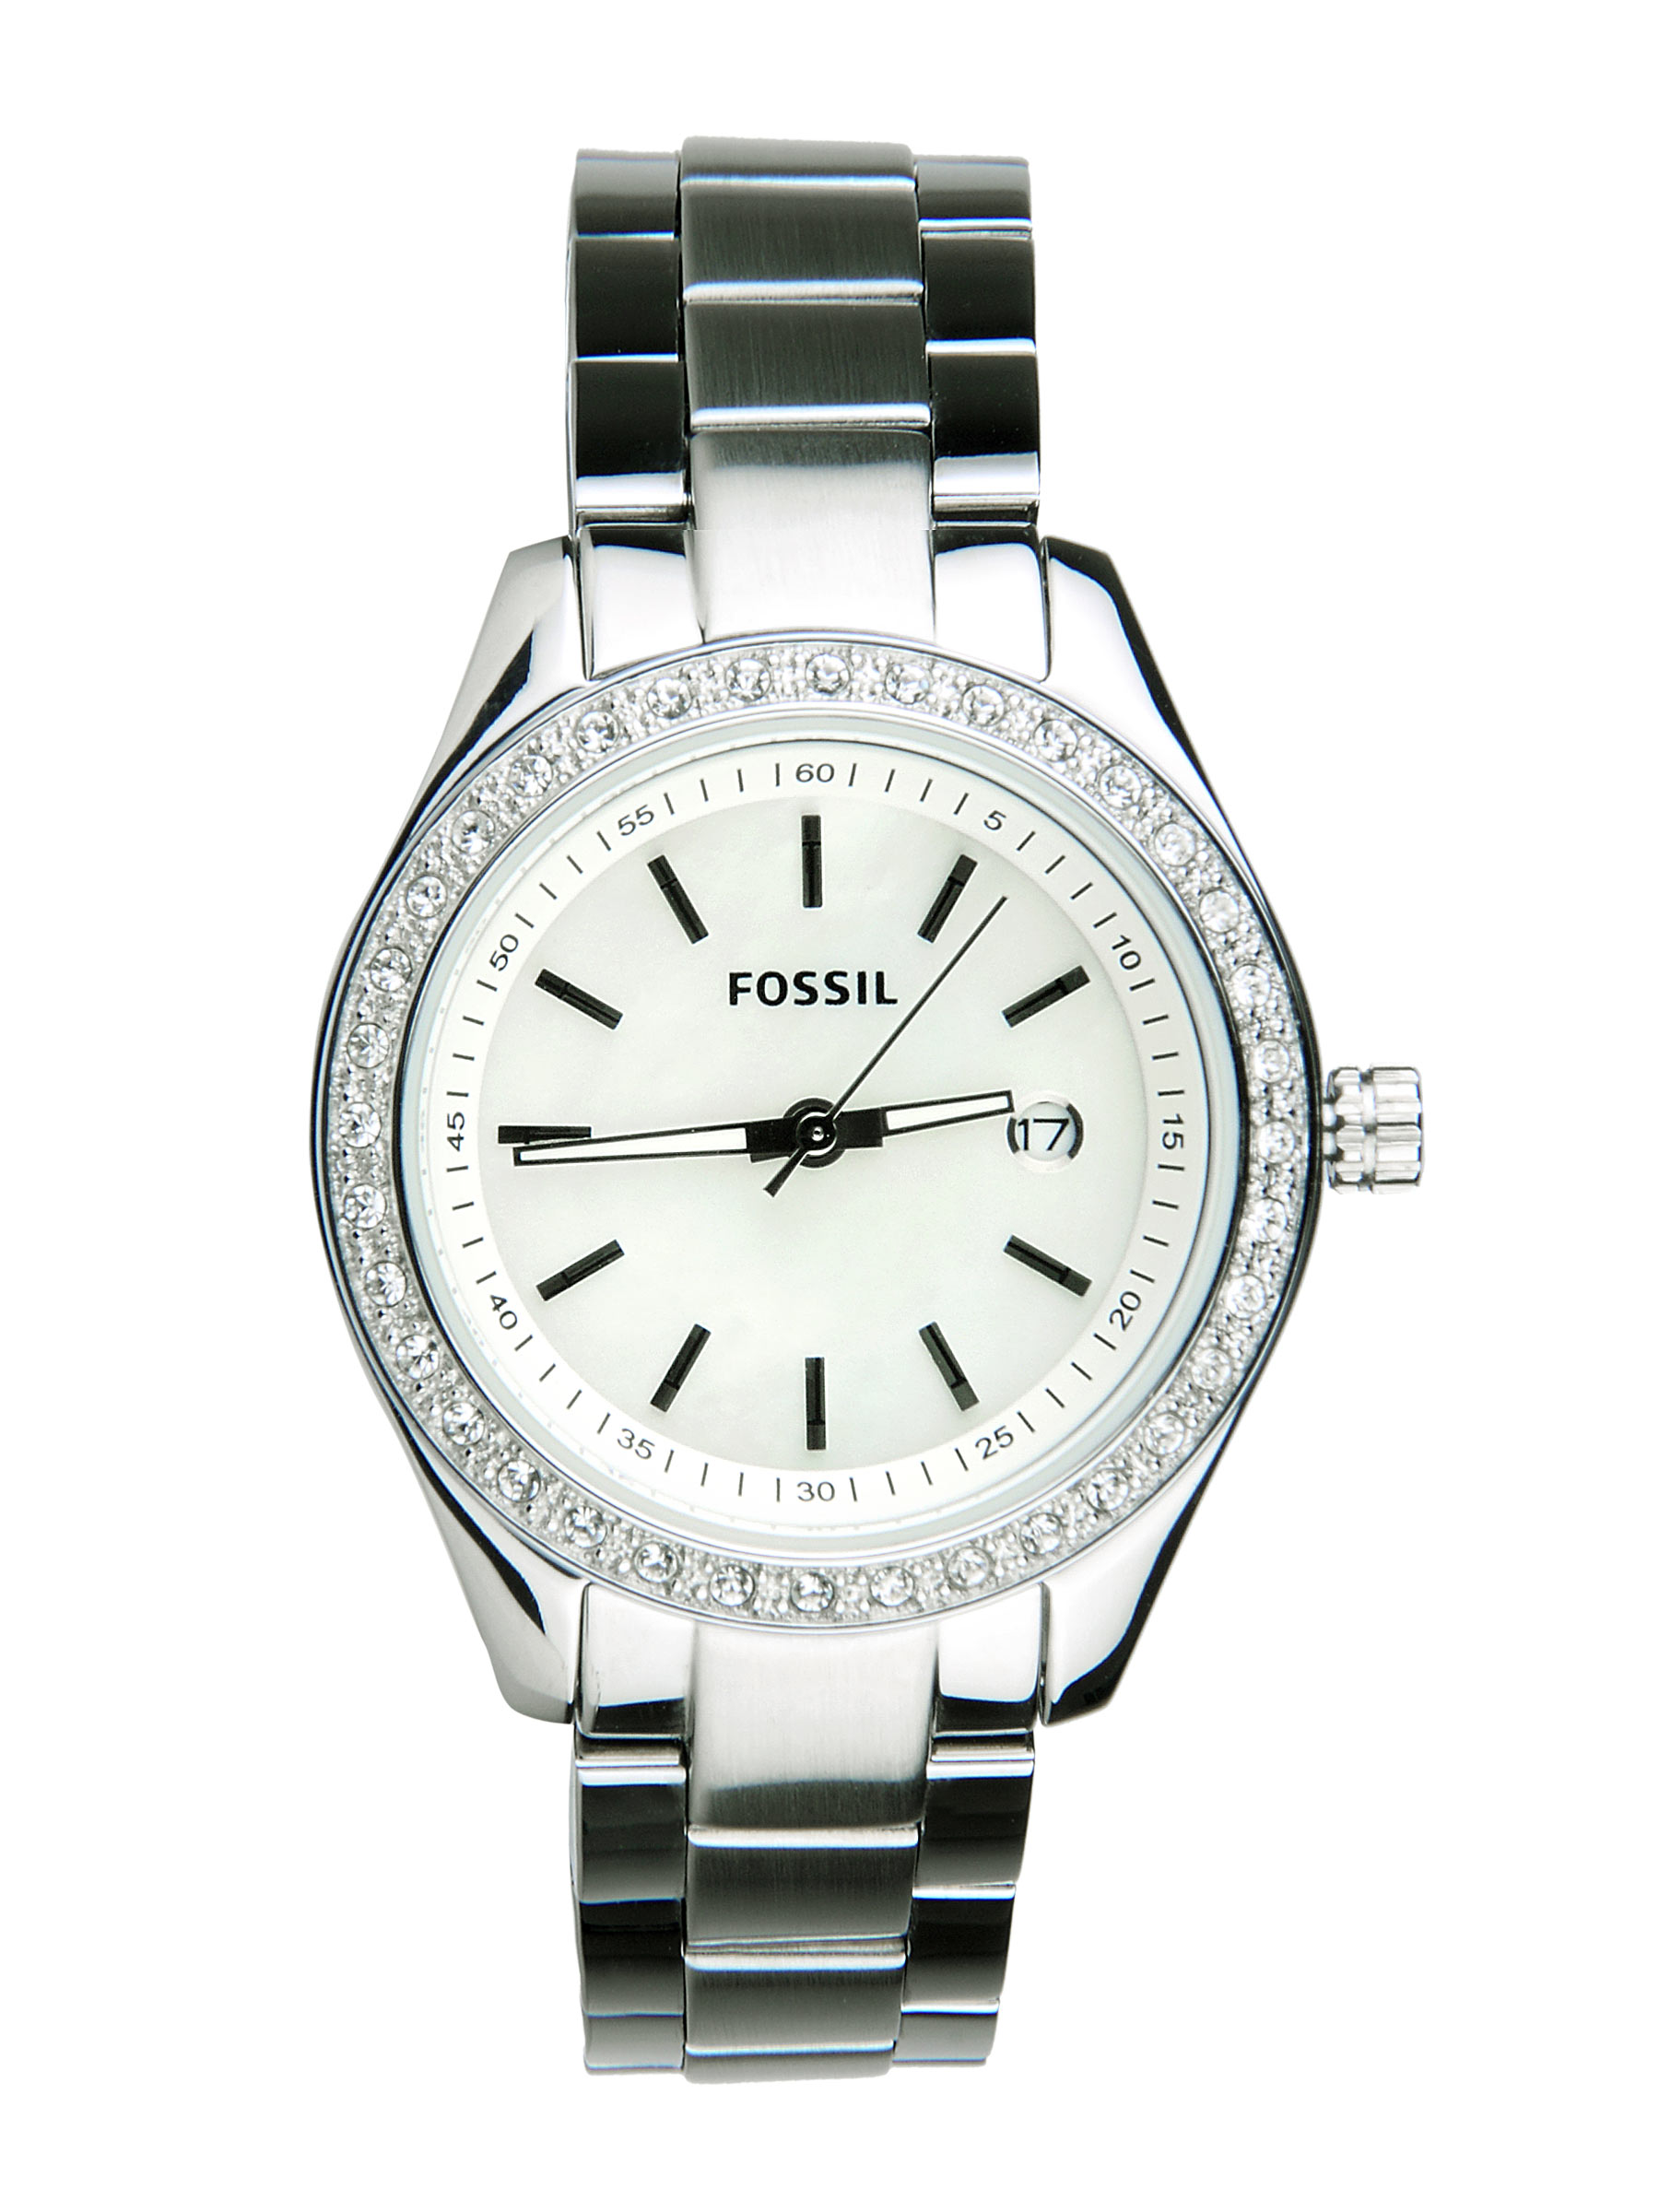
Fossil Women White Dial Watch ES2998
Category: Accessories / Watches / Watches
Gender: Women
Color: White
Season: Winter 2016
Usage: Casual